Kōka ikki

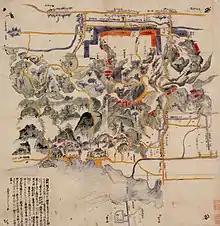
Map of Sawayama Castle

In 1487, the ninja from Iga and Kōka gained significant fame due to their actions at Magari, a village in what is now Rittō, Shiga. Shogun Ashikaga Yoshihisa, concerned about the aggressive landgrabs by the Kōka "shugo", Rokkaku Takayori, attacked Takayori with 30,000 troops. At Magari, Iga and Kōka ninja fought on the side of Takayori, whose forces, including the ninja, barely numbered 6,000 men. Yoshihisa prematurely died of an illness, illness which may have been at least hastened by, if not caused by wounds suffered during, the guerilla tactics and night attacks by the Iga and Kōka units. The 53 ninja families in Kōka who participated in the conflict were recognized as the "Kōka 53", and 21 families were given special recognition from Takayori for their service. The Mochizuki, descendants of the Kōka clan, were among the families which participated in the battle. Because of their service, Takayori made them retainers and allowed them the privileges of surnames and sword ownership.